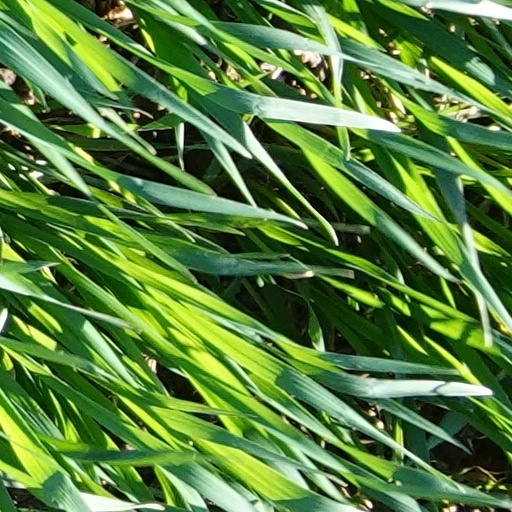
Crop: wheat